Menachem Begin

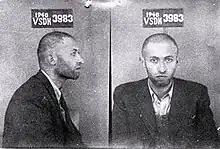
NKVD mugshots of Menachem Begin, 1940

In September 1939, after Germany invaded Poland, Begin, in common with a large part of Warsaw's Jewish leadership, escaped to Wilno (today Vilnius), then eastern Poland, to avoid inevitable arrest. The town was soon occupied by the Soviet Union, but from 28 October 1939, it was the capital of the Republic of Lithuania. Wilno was a predominately Polish and Jewish town; an estimated 40 percent of the population was Jewish, with the YIVO institute located there. As a prominent pre-war Zionist and reserve status officer-cadet, on 20 September 1940, Begin was arrested by the NKVD and detained in the Lukiškės Prison. In later years he wrote about his experience of being tortured. He was accused of being an "agent of British imperialism" and sentenced to eight years in the Soviet gulag camps. On 1 June 1941 he was sent to the Pechora labor camps in Komi Republic, the northern part of European Russia. Much later in life, Begin recorded and reflected upon his experiences in the interrogations and life in the camp in his memoir "White Nights".